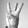
ASL letter: W